Andrew Kerr House

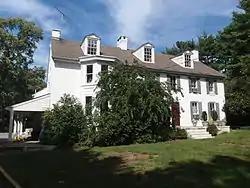
Andrew Kerr House, September 2012

The Andrew Kerr House is a historic home located near Newark, New Castle County, Delaware. It was built in 1805, and is a two-story, gable-roofed, stuccoed stone structure. It has a two-story addition dated to the late-19th century. It features a polygonal bay window on its principal elevation. The Kerr family were prominent members of Head of Christiana United Presbyterian Church.